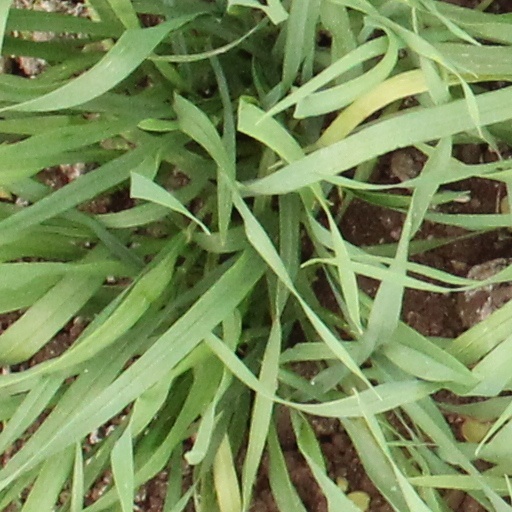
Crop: wheat